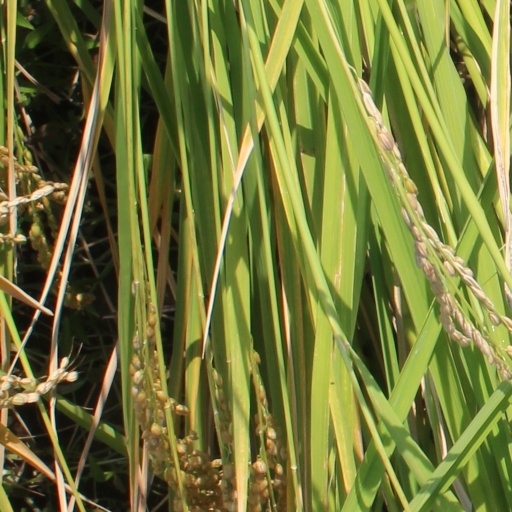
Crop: rice